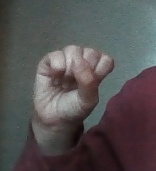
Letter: saad